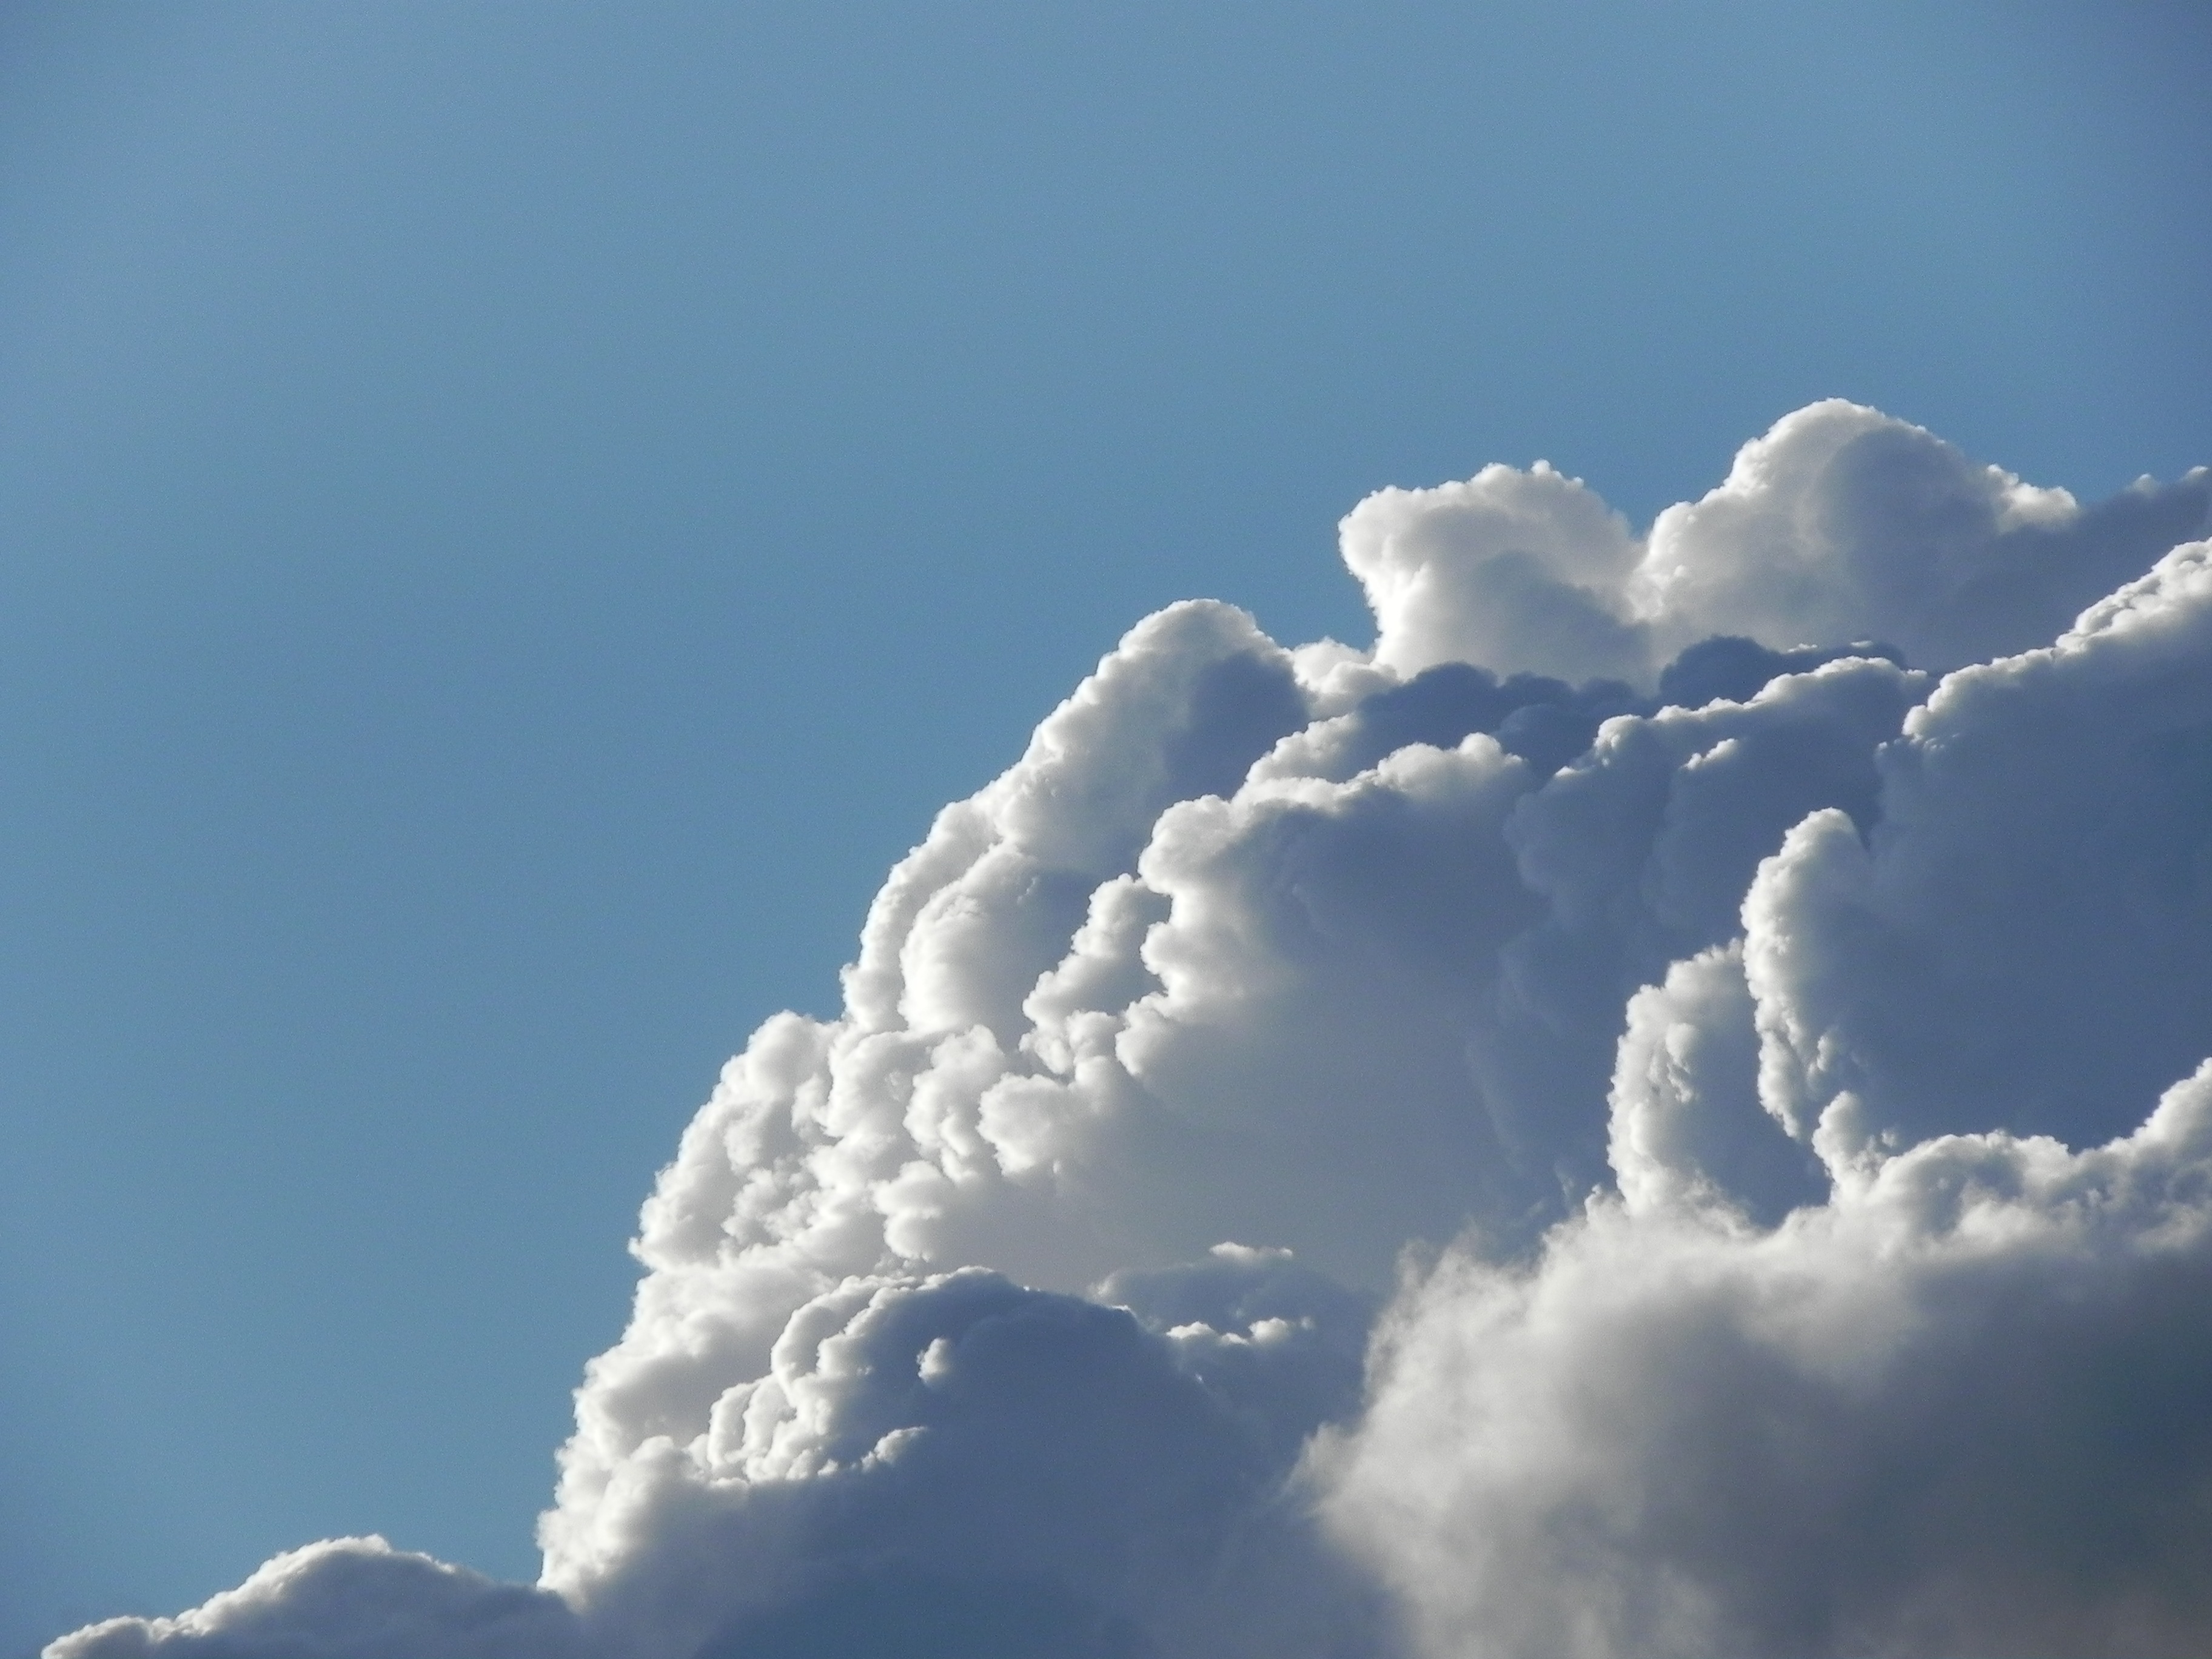
cloud, sky, sunlight, atmosphere, daytime, weather, cumulus, blue, clouds, meteorological phenomenon, atmosphere of earth